Haberkorn House and Farmstead

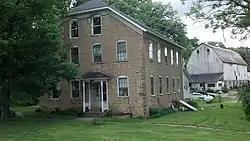

Haberkorn House and Farmstead is a historic farm located west of Sherrill, Iowa, United States. The farmstead features a good example of a vernacular house type that is found only in northeast Iowa within the state. Its more prominent in around the village of St. Donatus in Jackson County. The basic features of the house are rockfaced limestone construction, a jerkinhead gable roof, a rectangular plan, and two or more stories in height. This 2½-story structure differs a little in that it has a front gable rather than a side gable, and it is a little larger than the others. These houses were built by immigrants who came here from Luxembourg and southern Germany. Adam Haberkorn and his son George built this house in 1870, and were natives of Bavaria. The family operated a small brewery and the front room of this house became a local tavern, and a polling place in the late 19th century.